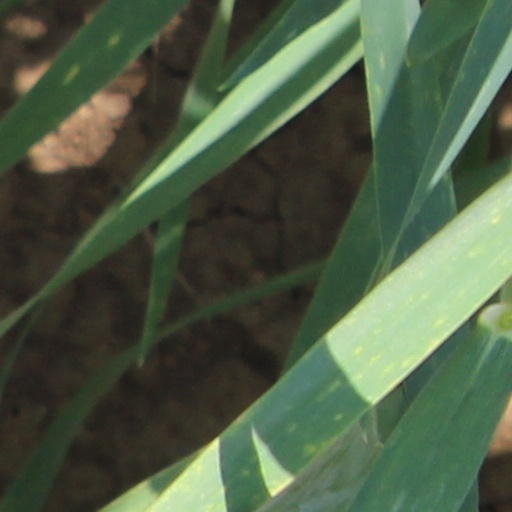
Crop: wheat